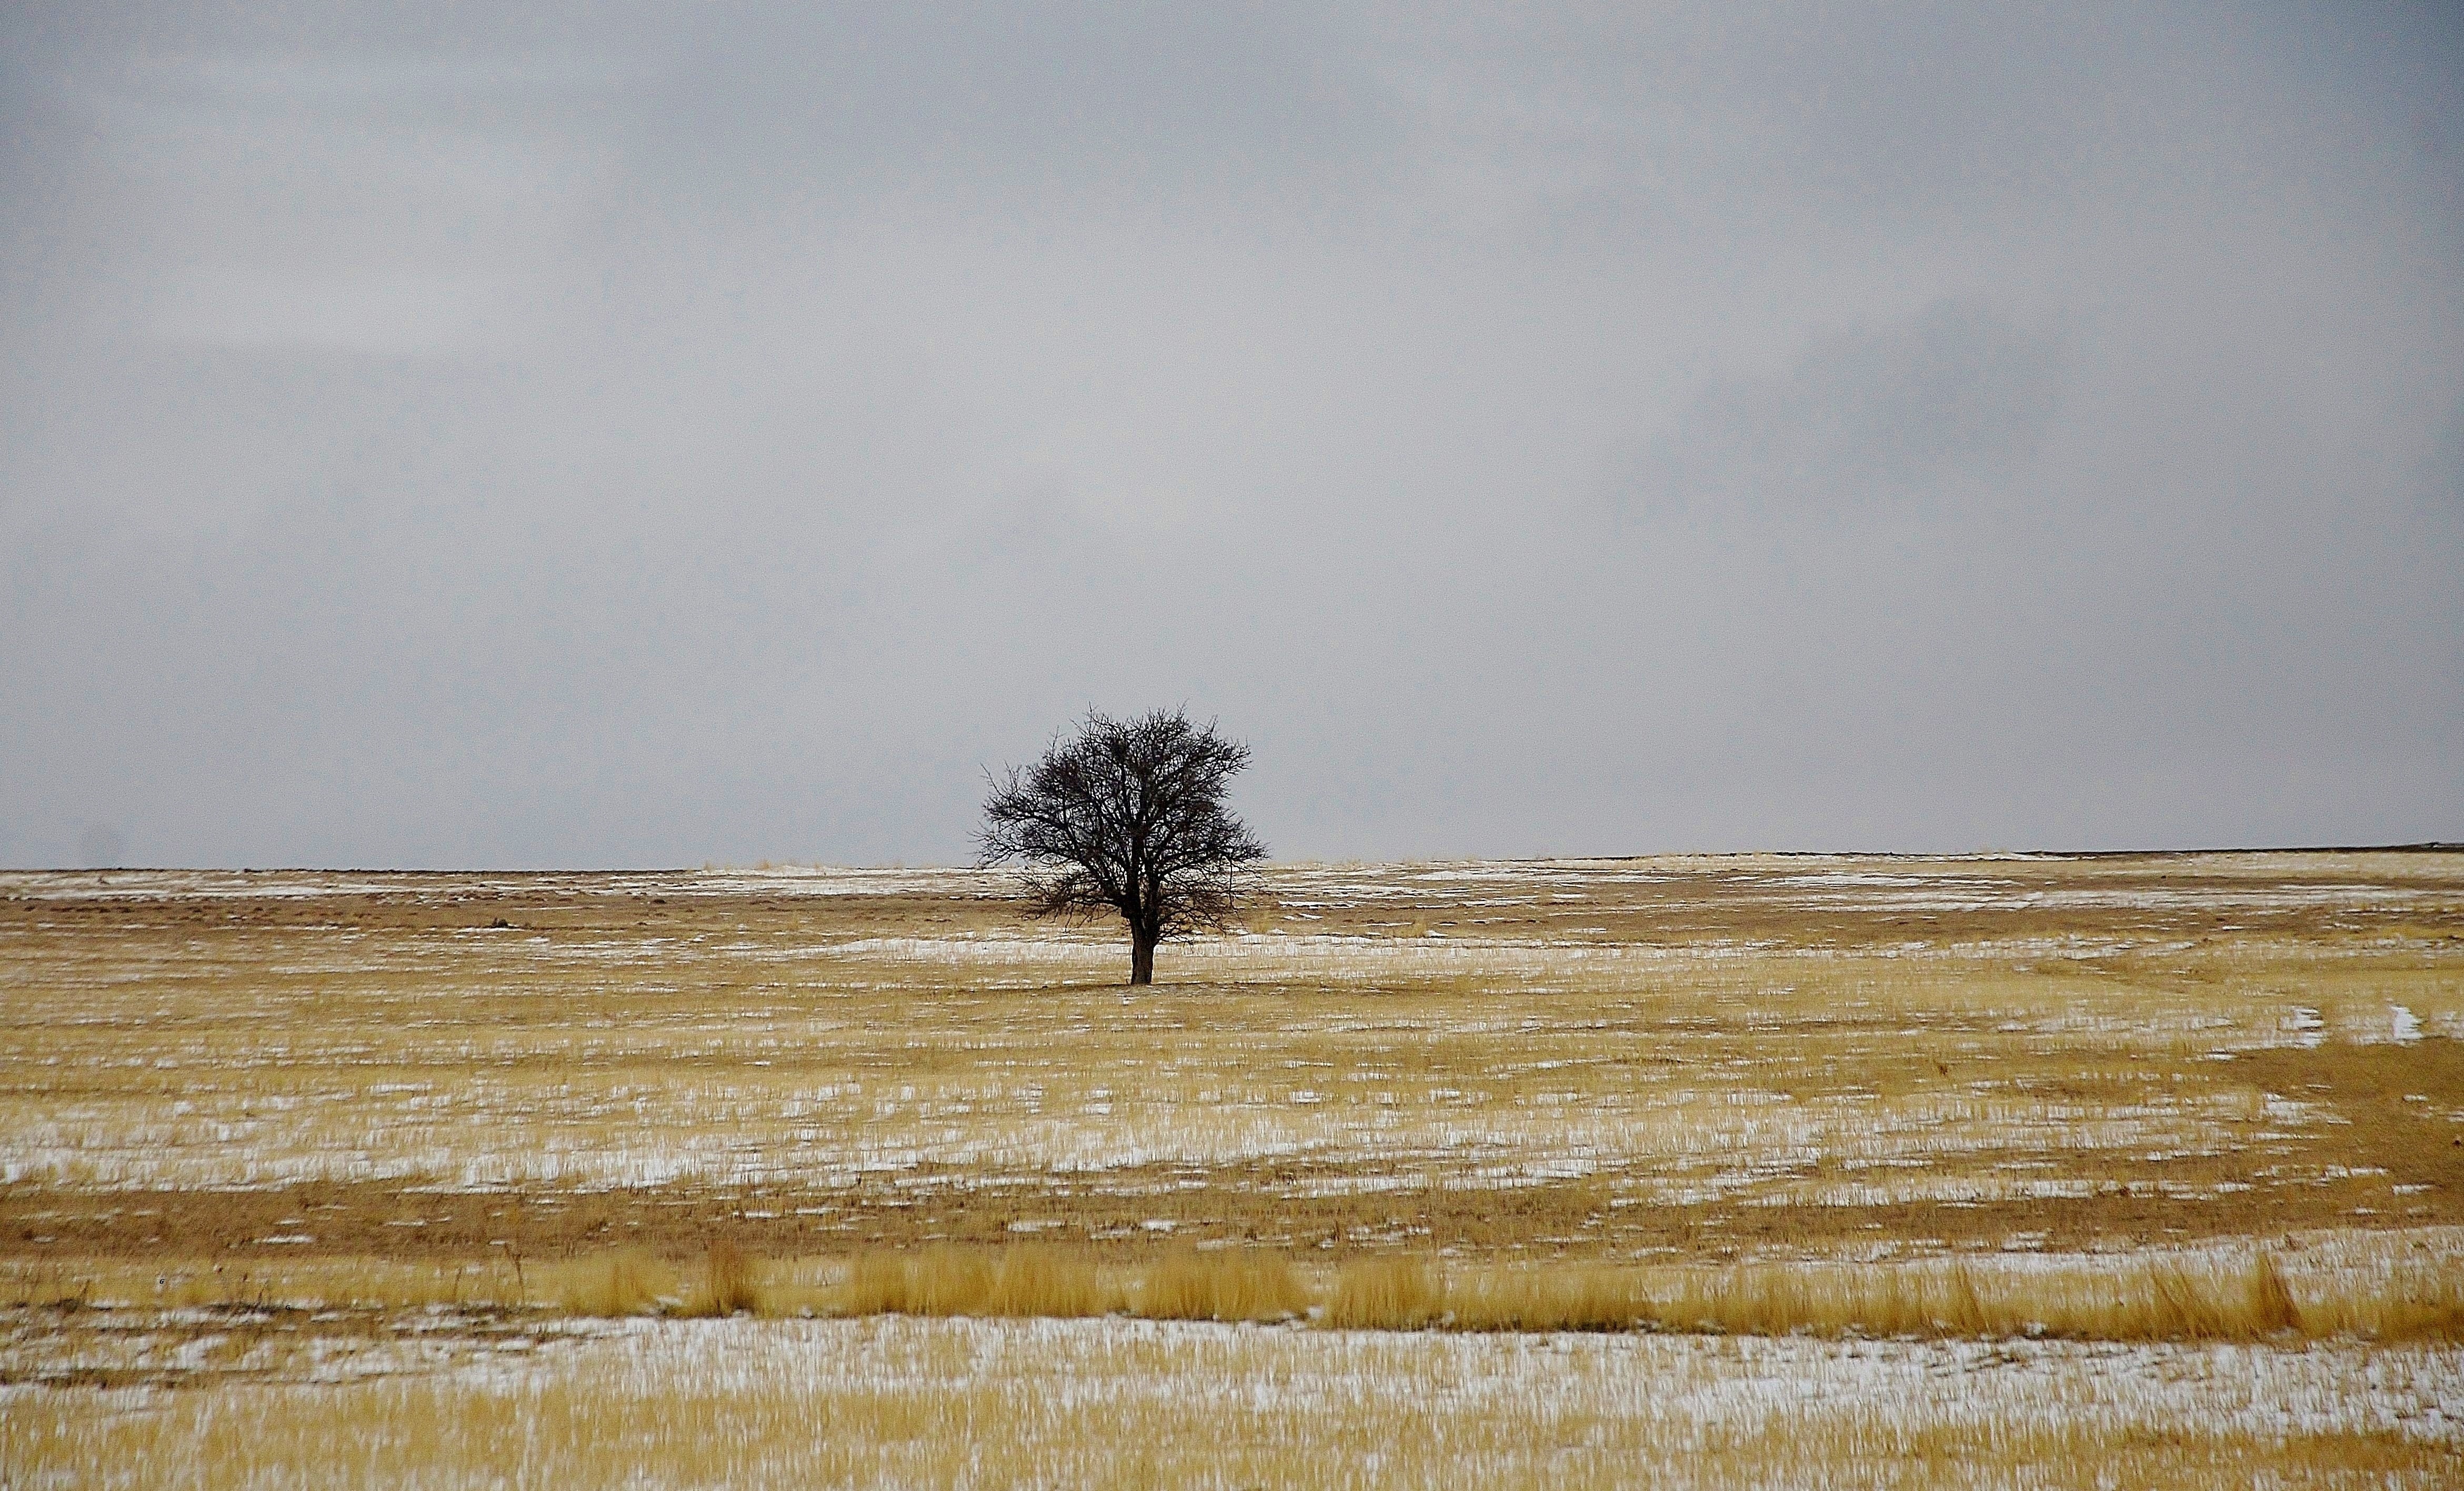
beach, landscape, sea, coast, tree, nature, sand, ocean, horizon, marsh, snow, cold, winter, cloud, sky, morning, shore, wave, wind, ice, weather, freeze, blue, wetland, habitat, mudflat, natural environment, atmospheric phenomenon